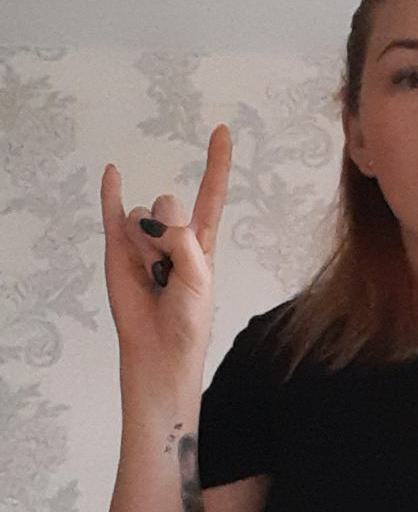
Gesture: rock